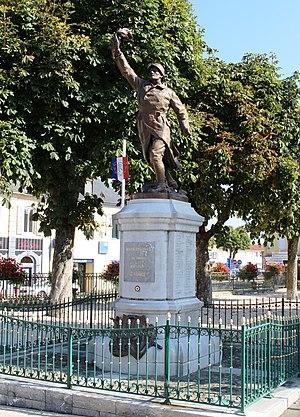
Monument aux morts de Vic-en-Bigorre (Hautes-Pyrénées) par Martial Caumont
Vic-en-Bigorre est une commune française située dans le département des Hautes-Pyrénées, en région Occitanie.
Martial Denis Joseph Caumont, né à Tarbes le 31 octobre 1877 et mort le 13 avril 1962, est un sculpteur français.